Train 904 bombing

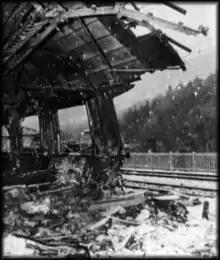
An UIC-X carriage was destroyed following the bombing

The Train 904 bombing (Italian: "Strage del Rapido 904" or "Strage di Natale" (Christmas massacre)) was a terror attack which occurred on 23 December 1984, in the "Apennine Base Tunnel". A bomb on the 904 express train ("Rapido 904") from Naples to Milan was detonated, killing 16 and wounding 266. The bombing location was near the location of the Italicus Express bombing ten years previously.